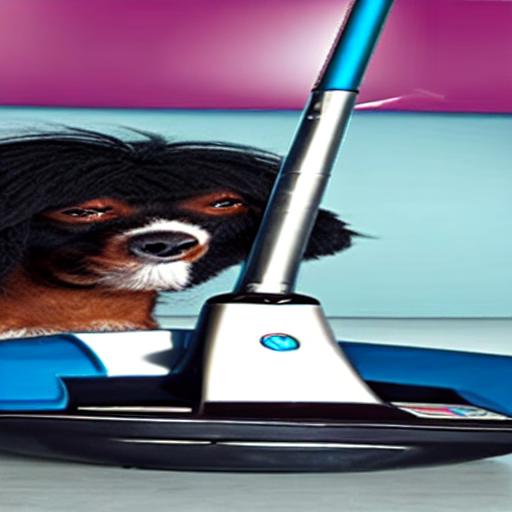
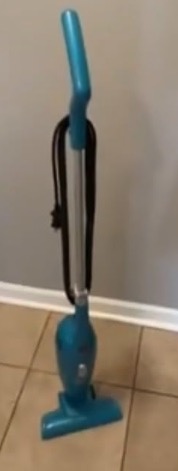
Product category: items_vacuum
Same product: no